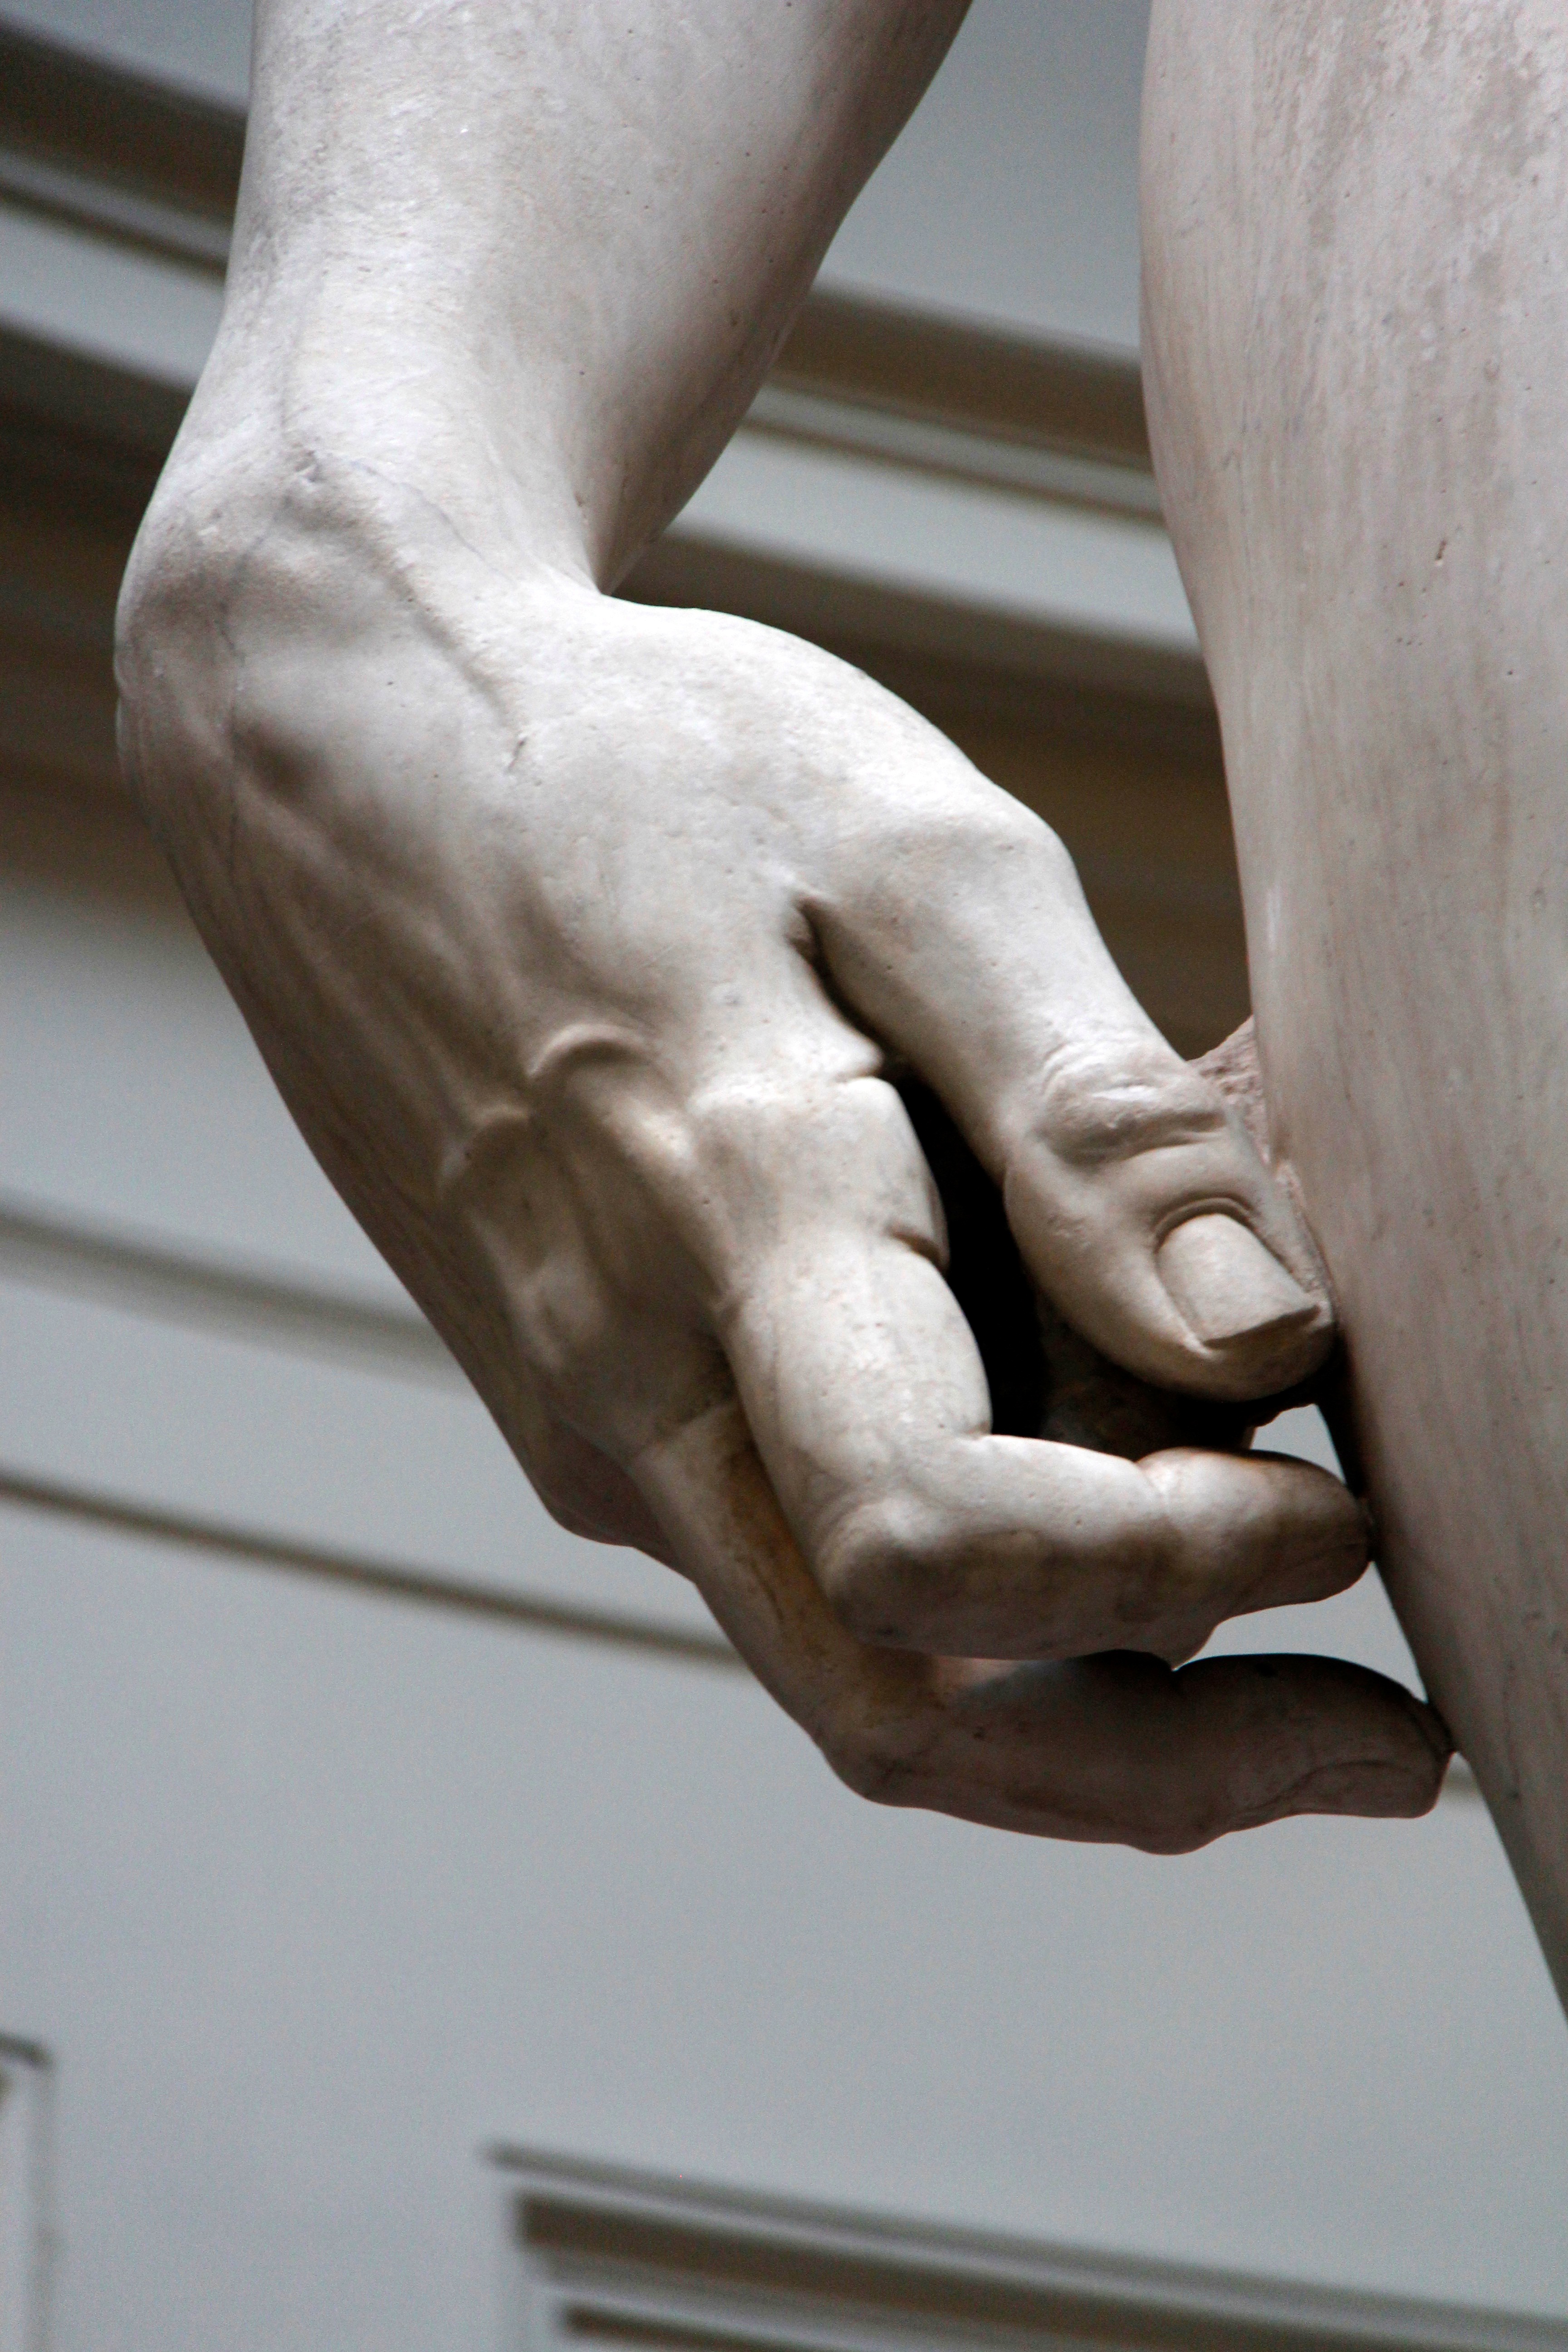
hand, man, monument, male, leg, statue, italy, tourism, arm, muscle, close up, human body, sculpture, art, marble, history, classic, michelangelo, florence, david, body, masterpiece